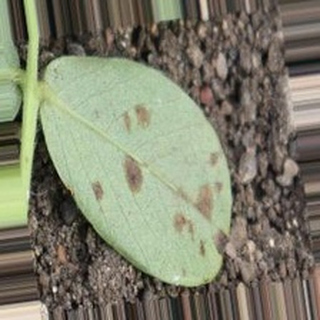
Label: groundnut_rust